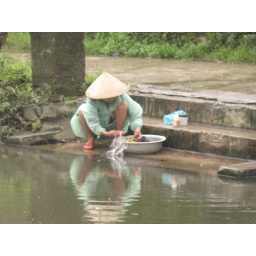
A typical Vietnamese scene of female doing the laundry in river